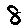
Label: 8